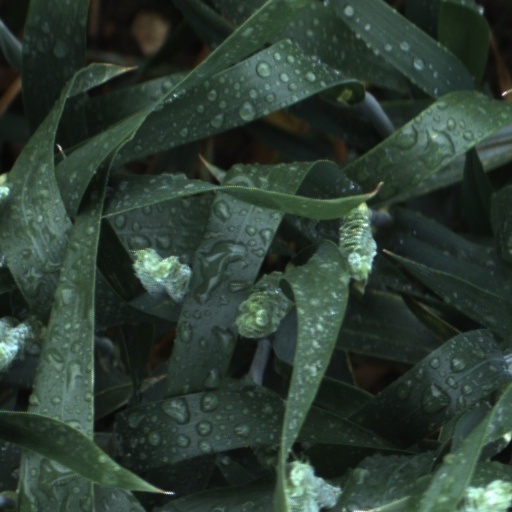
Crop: wheat